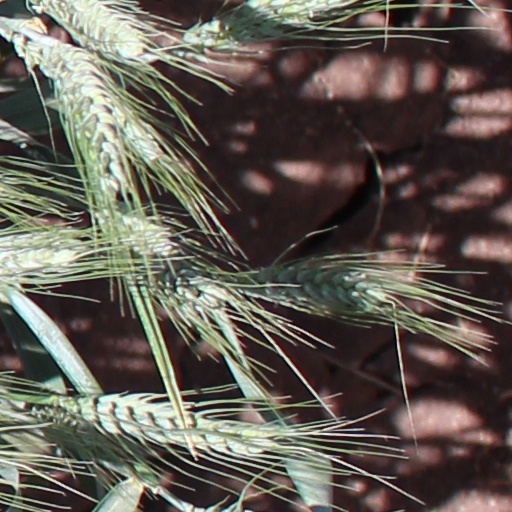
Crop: wheat